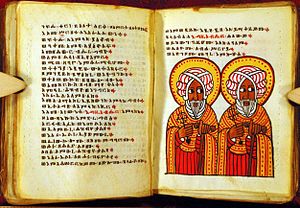
Etiopien / Historie
Etiopien er en gammel kristen kultur. Udateret bibelhåndskrift.
Etiopien, officielt Den Føderale Demokratiske Republik Etiopien, er et land i Afrika. Landet har fire større floder: Den Blå Nil, Omo, Awash og Wabe Shebelle. Den Blå Nil udmunder i Middelhavet, de øvrige udmunder enten i søer eller opløses i ørkensandet.